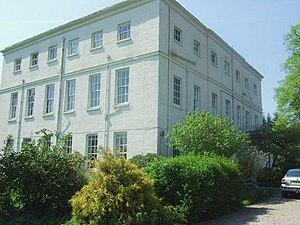
William Clive était un homme politique britannique qui a siégé à la Chambre des communes pendant plus de 40 ans entre 1768 et 1820.